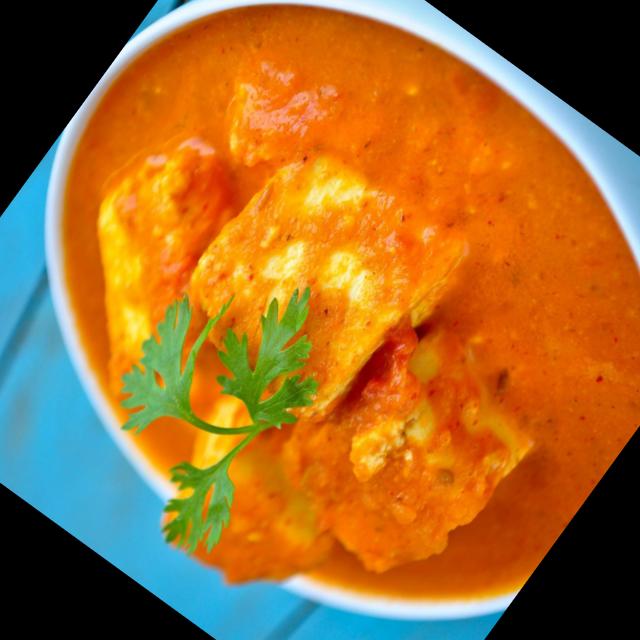
Dish: shahi_paneer